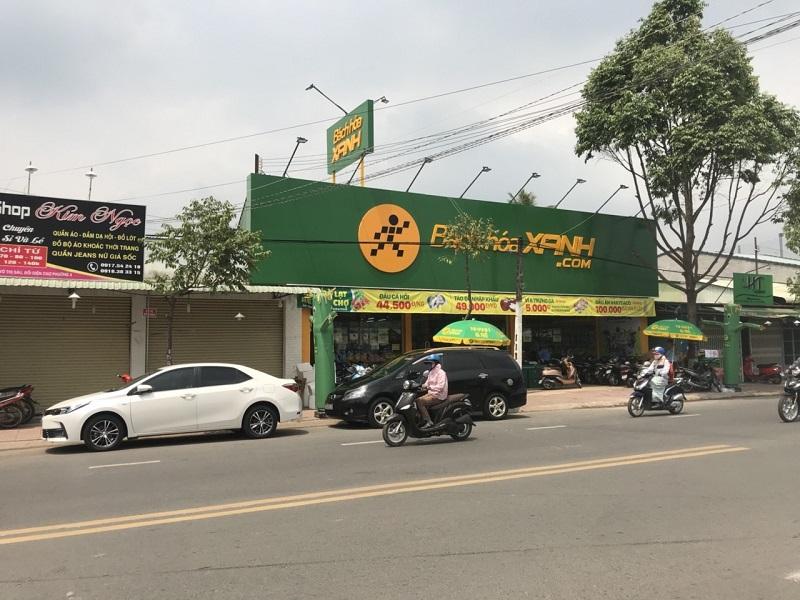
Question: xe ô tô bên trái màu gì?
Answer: màu trắng